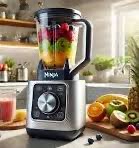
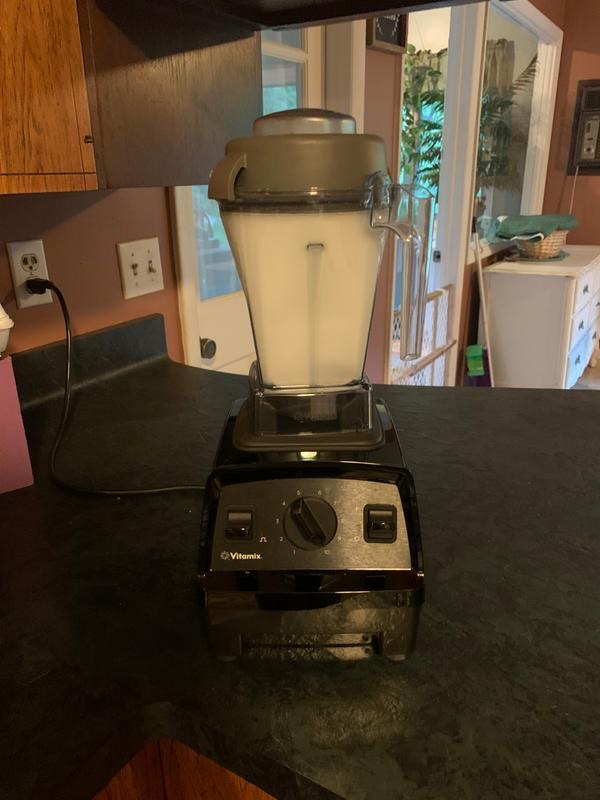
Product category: items_blender
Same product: no